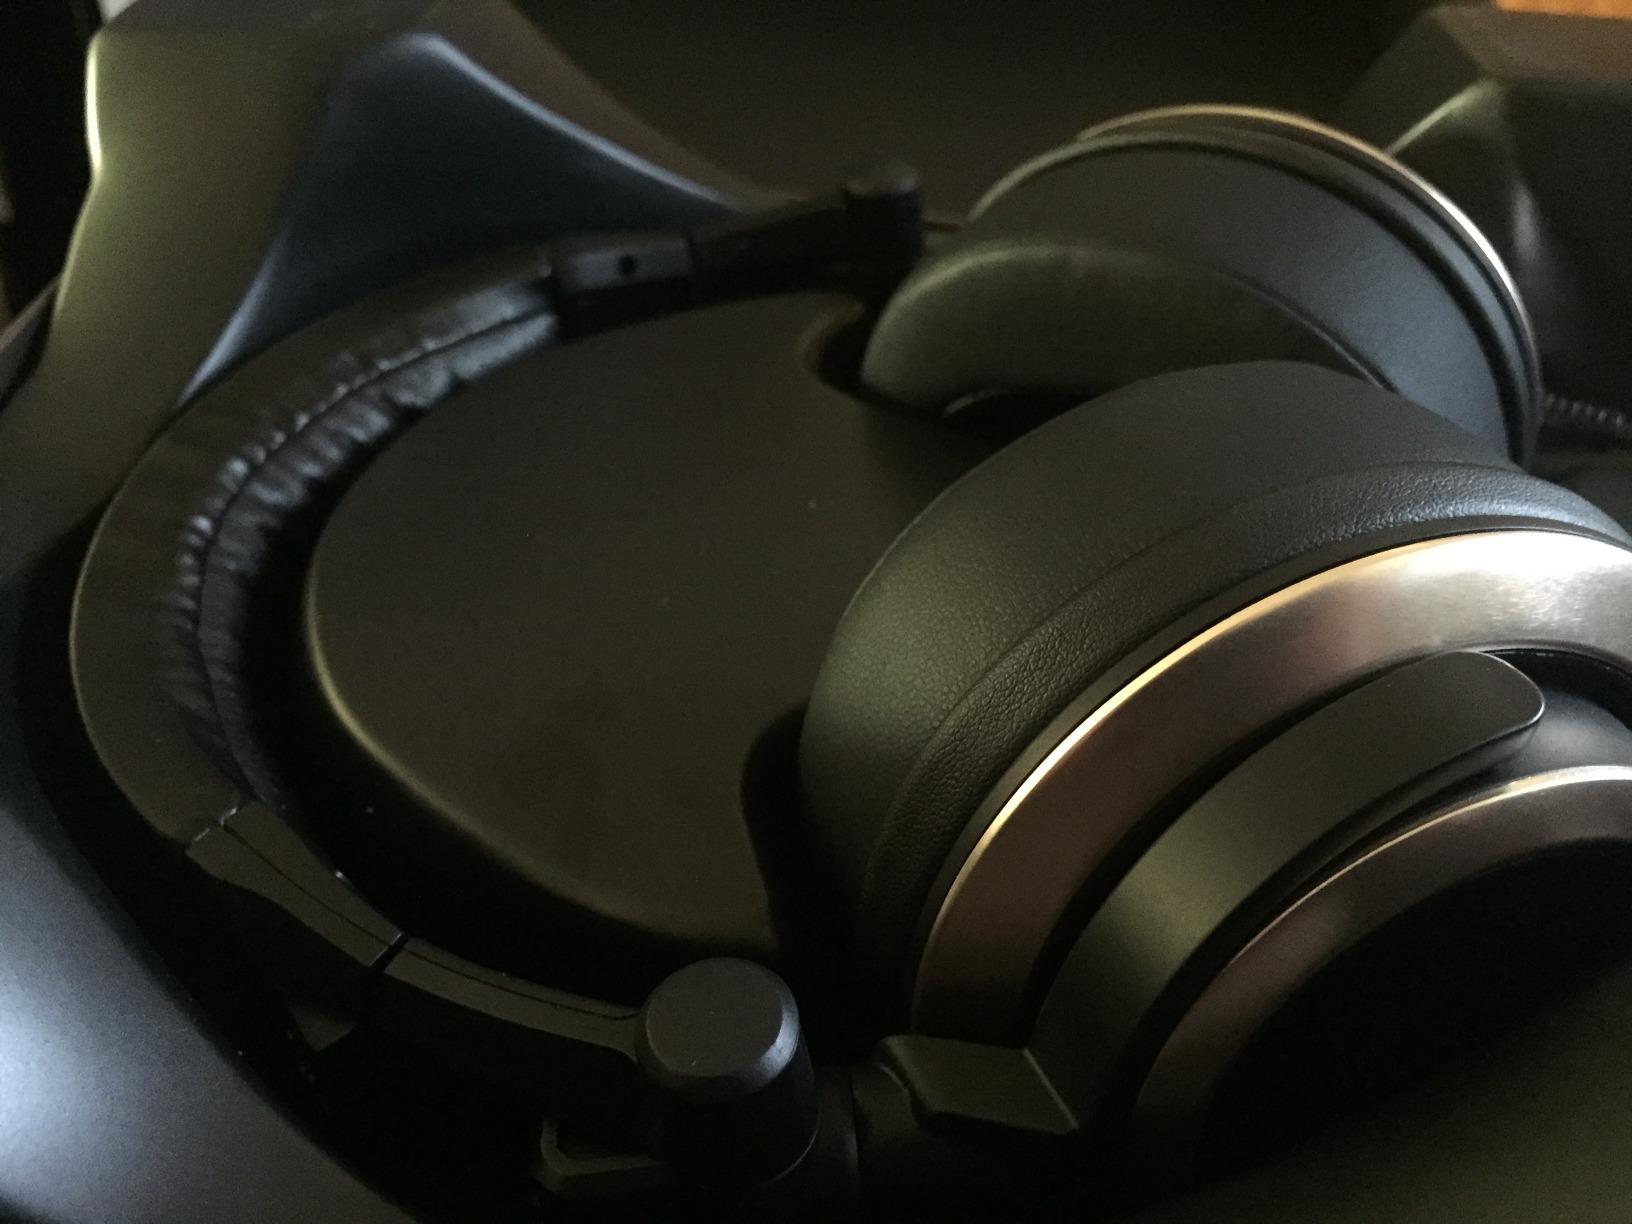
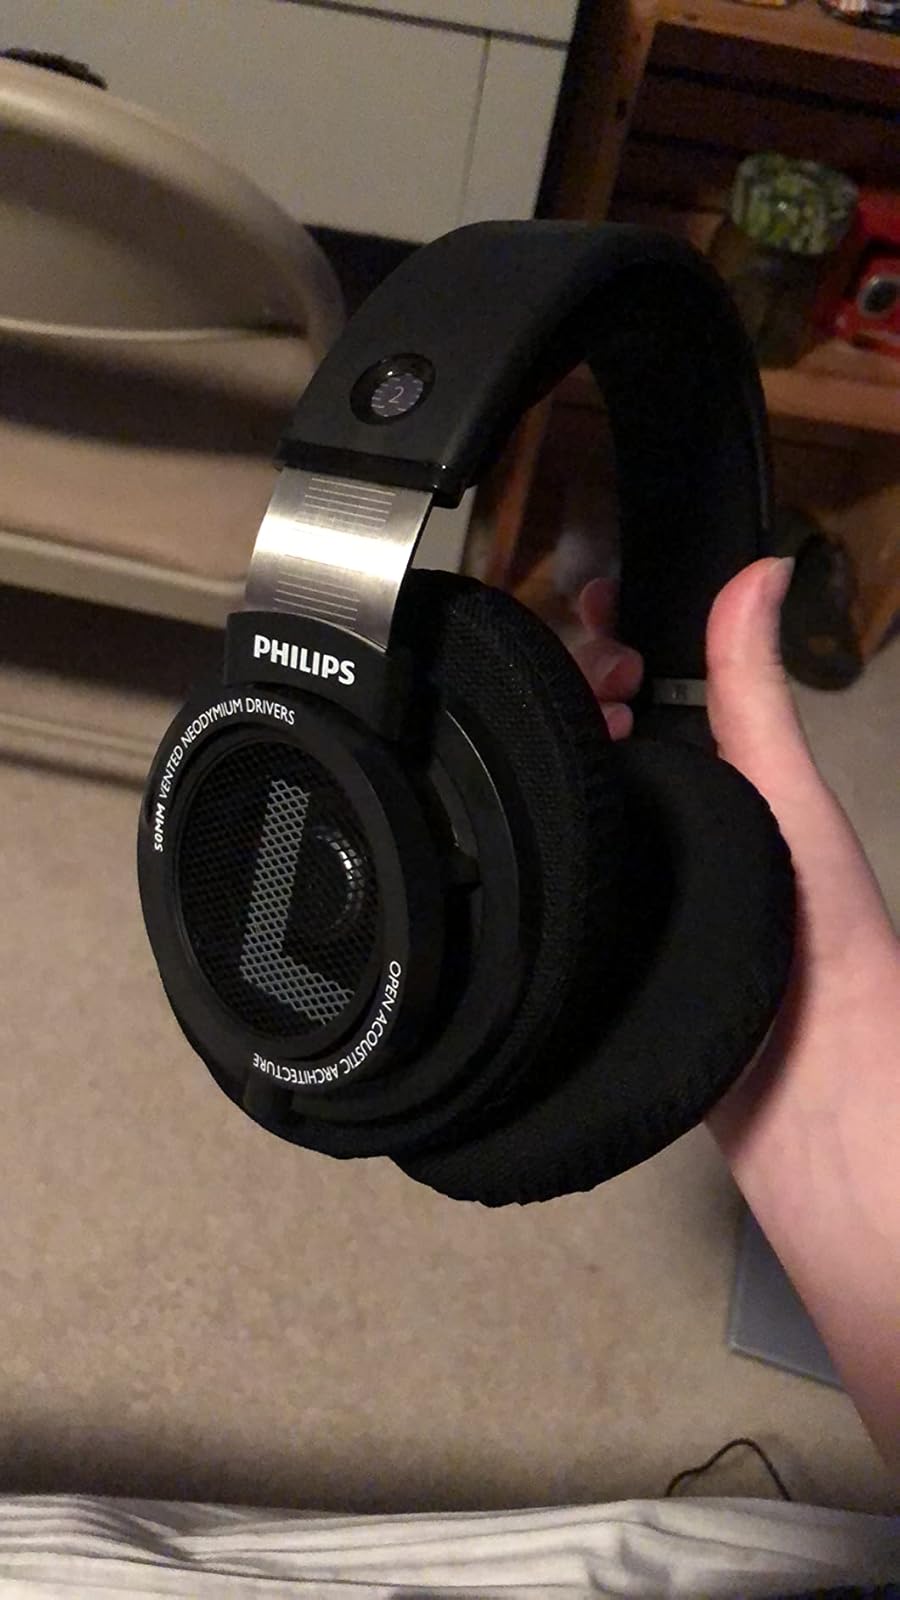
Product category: headphones
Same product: no